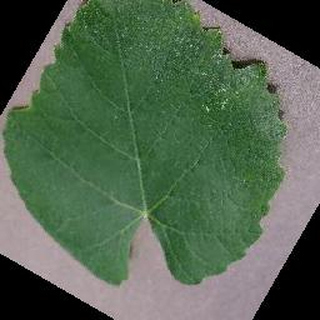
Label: healthy_grape